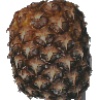
Label: pineapple